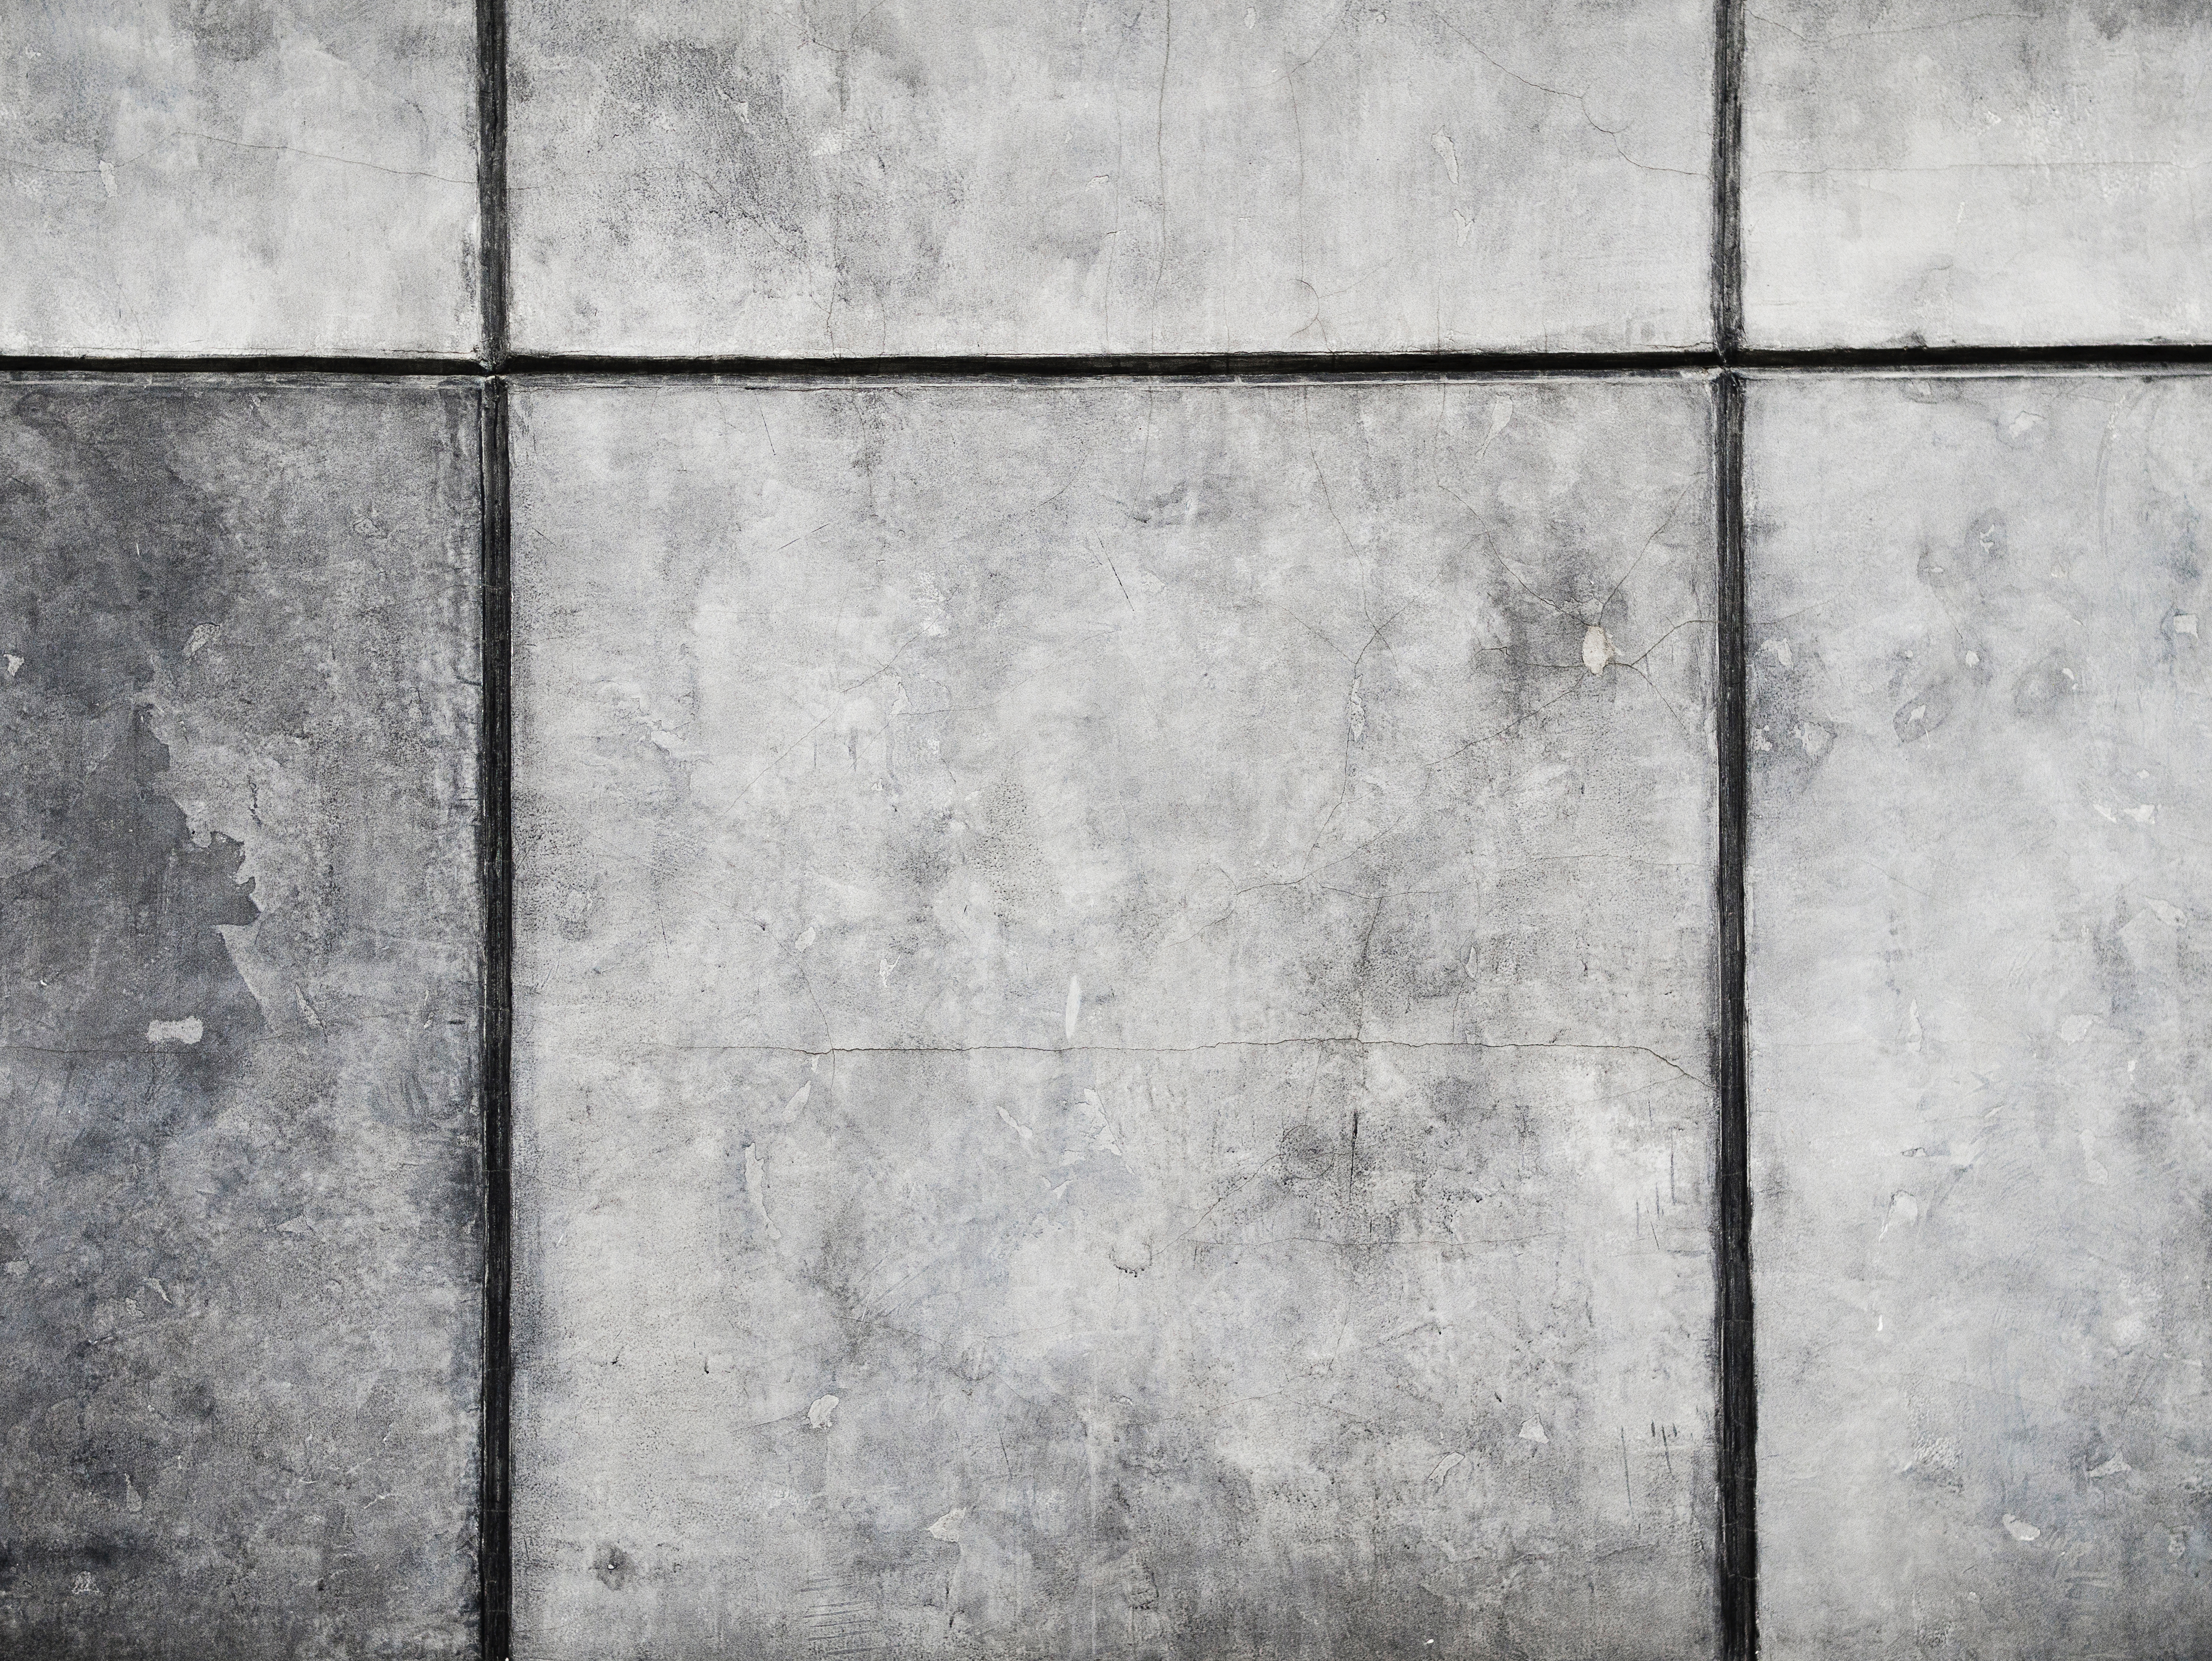
black and white, wood, white, texture, floor, window, wall, line, tile, black, monochrome, brick, material, concrete, shape, flooring, road surface, monochrome photography